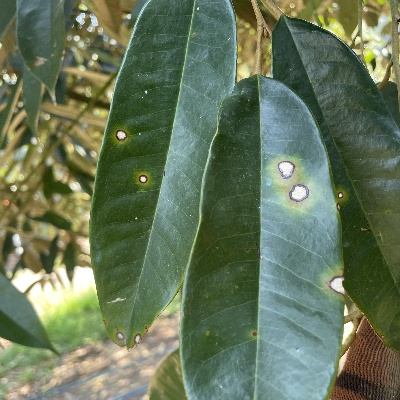
Label: Leaf_Phomopsis